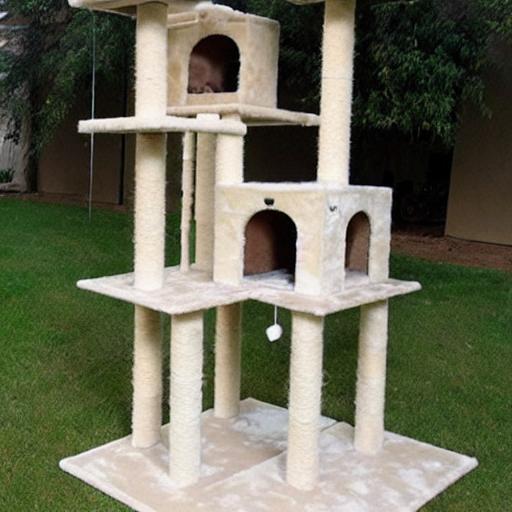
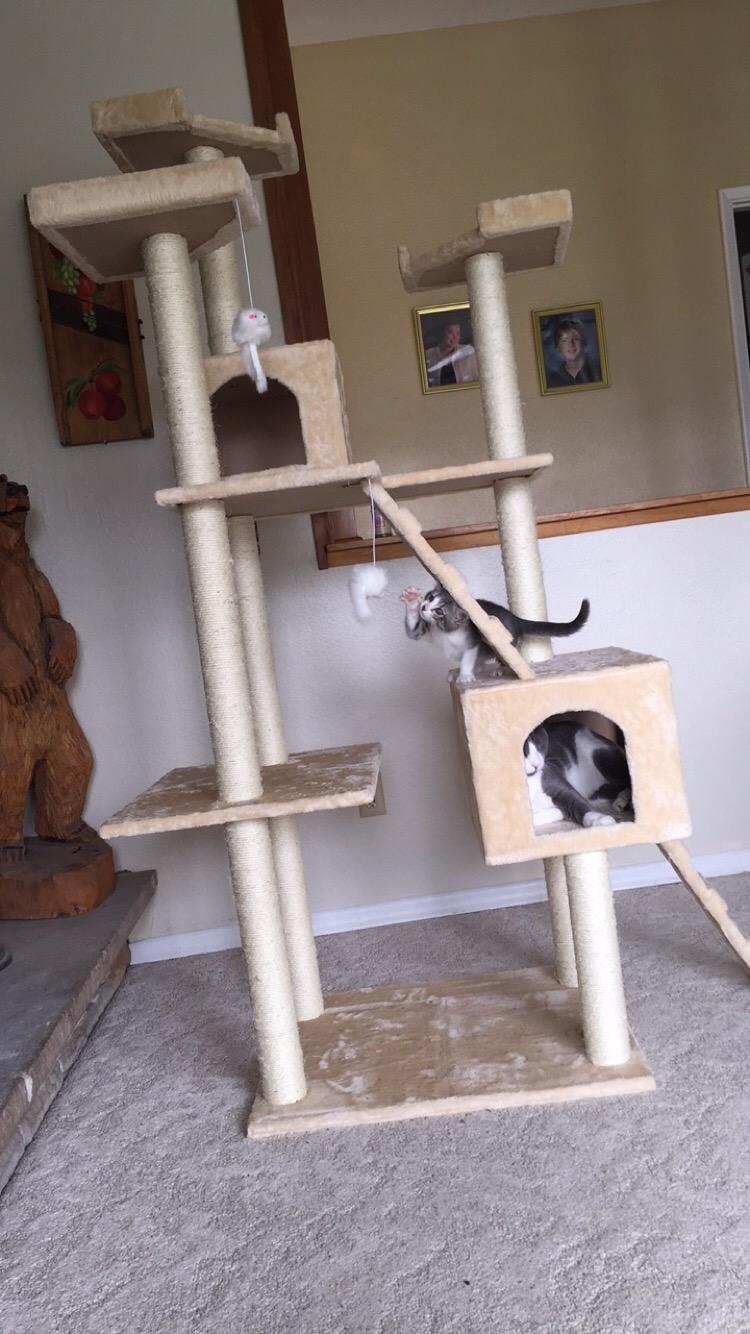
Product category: items_cat tree
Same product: no